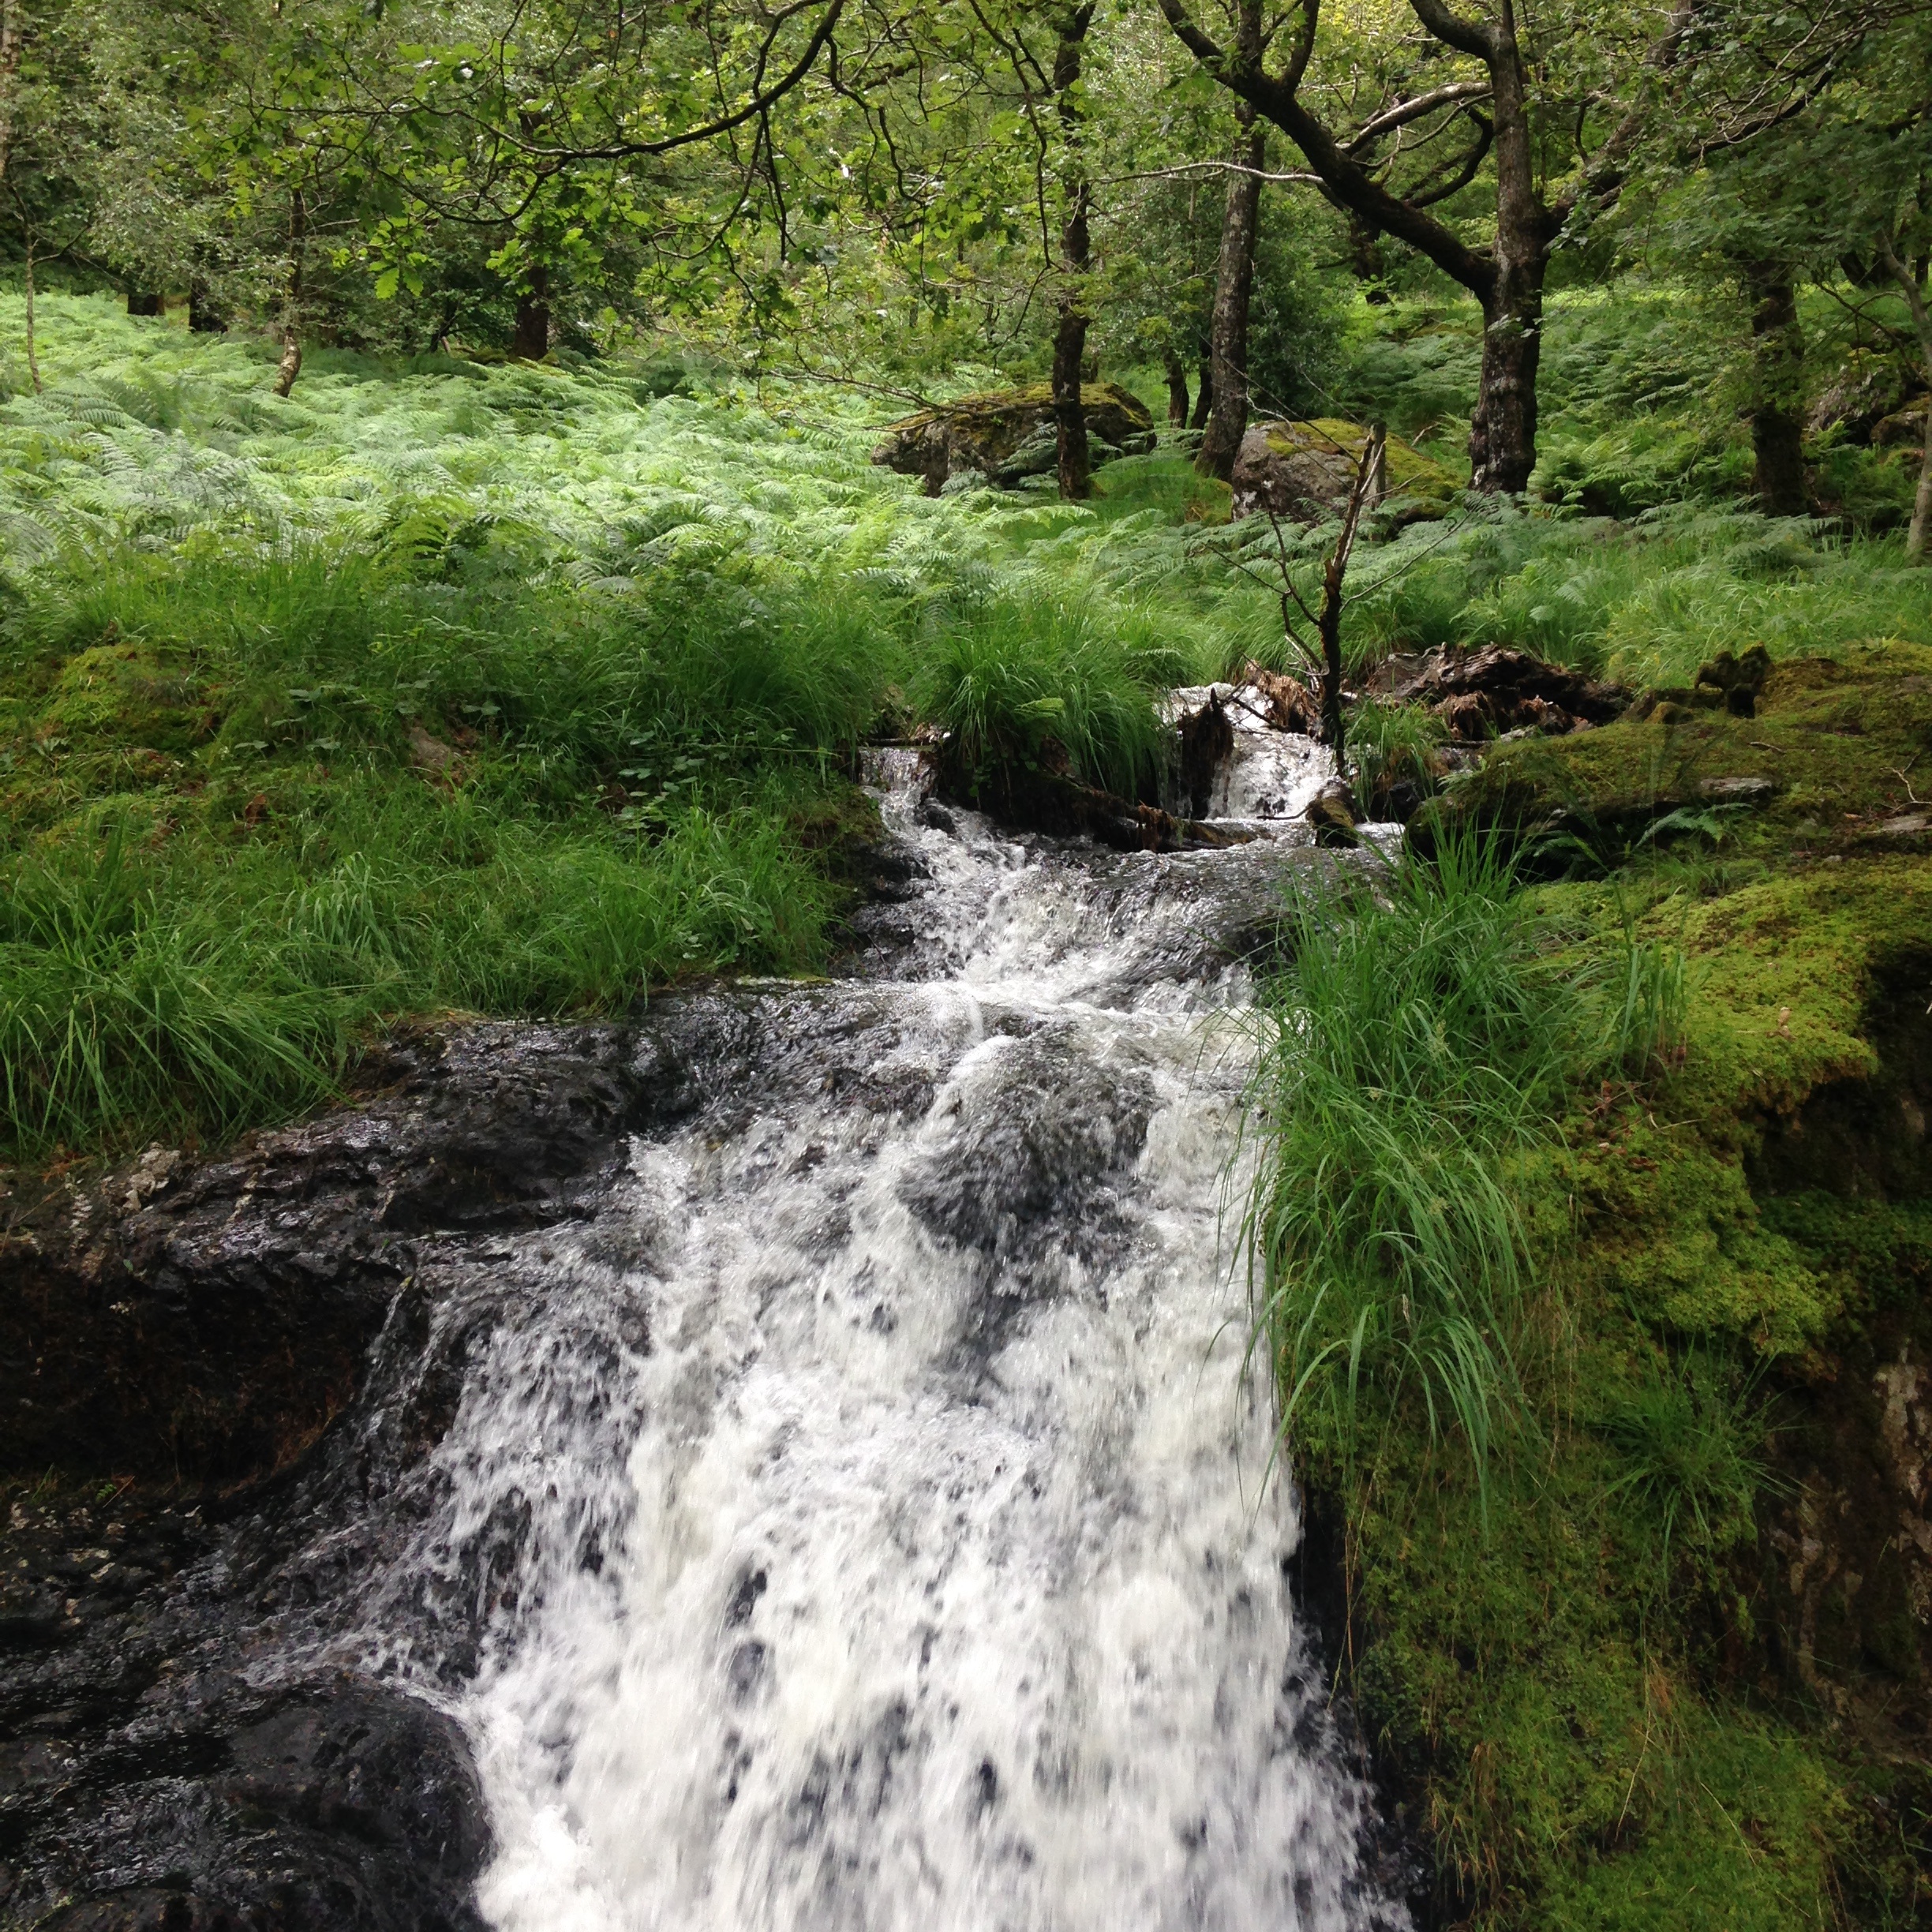
forest, waterfall, creek, wilderness, trail, river, stream, rural, rapid, body of water, ravine, beautiful, water feature, watercourse